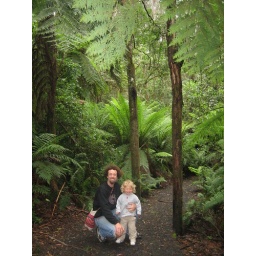
Dad and Fletcher in the tree fern forest